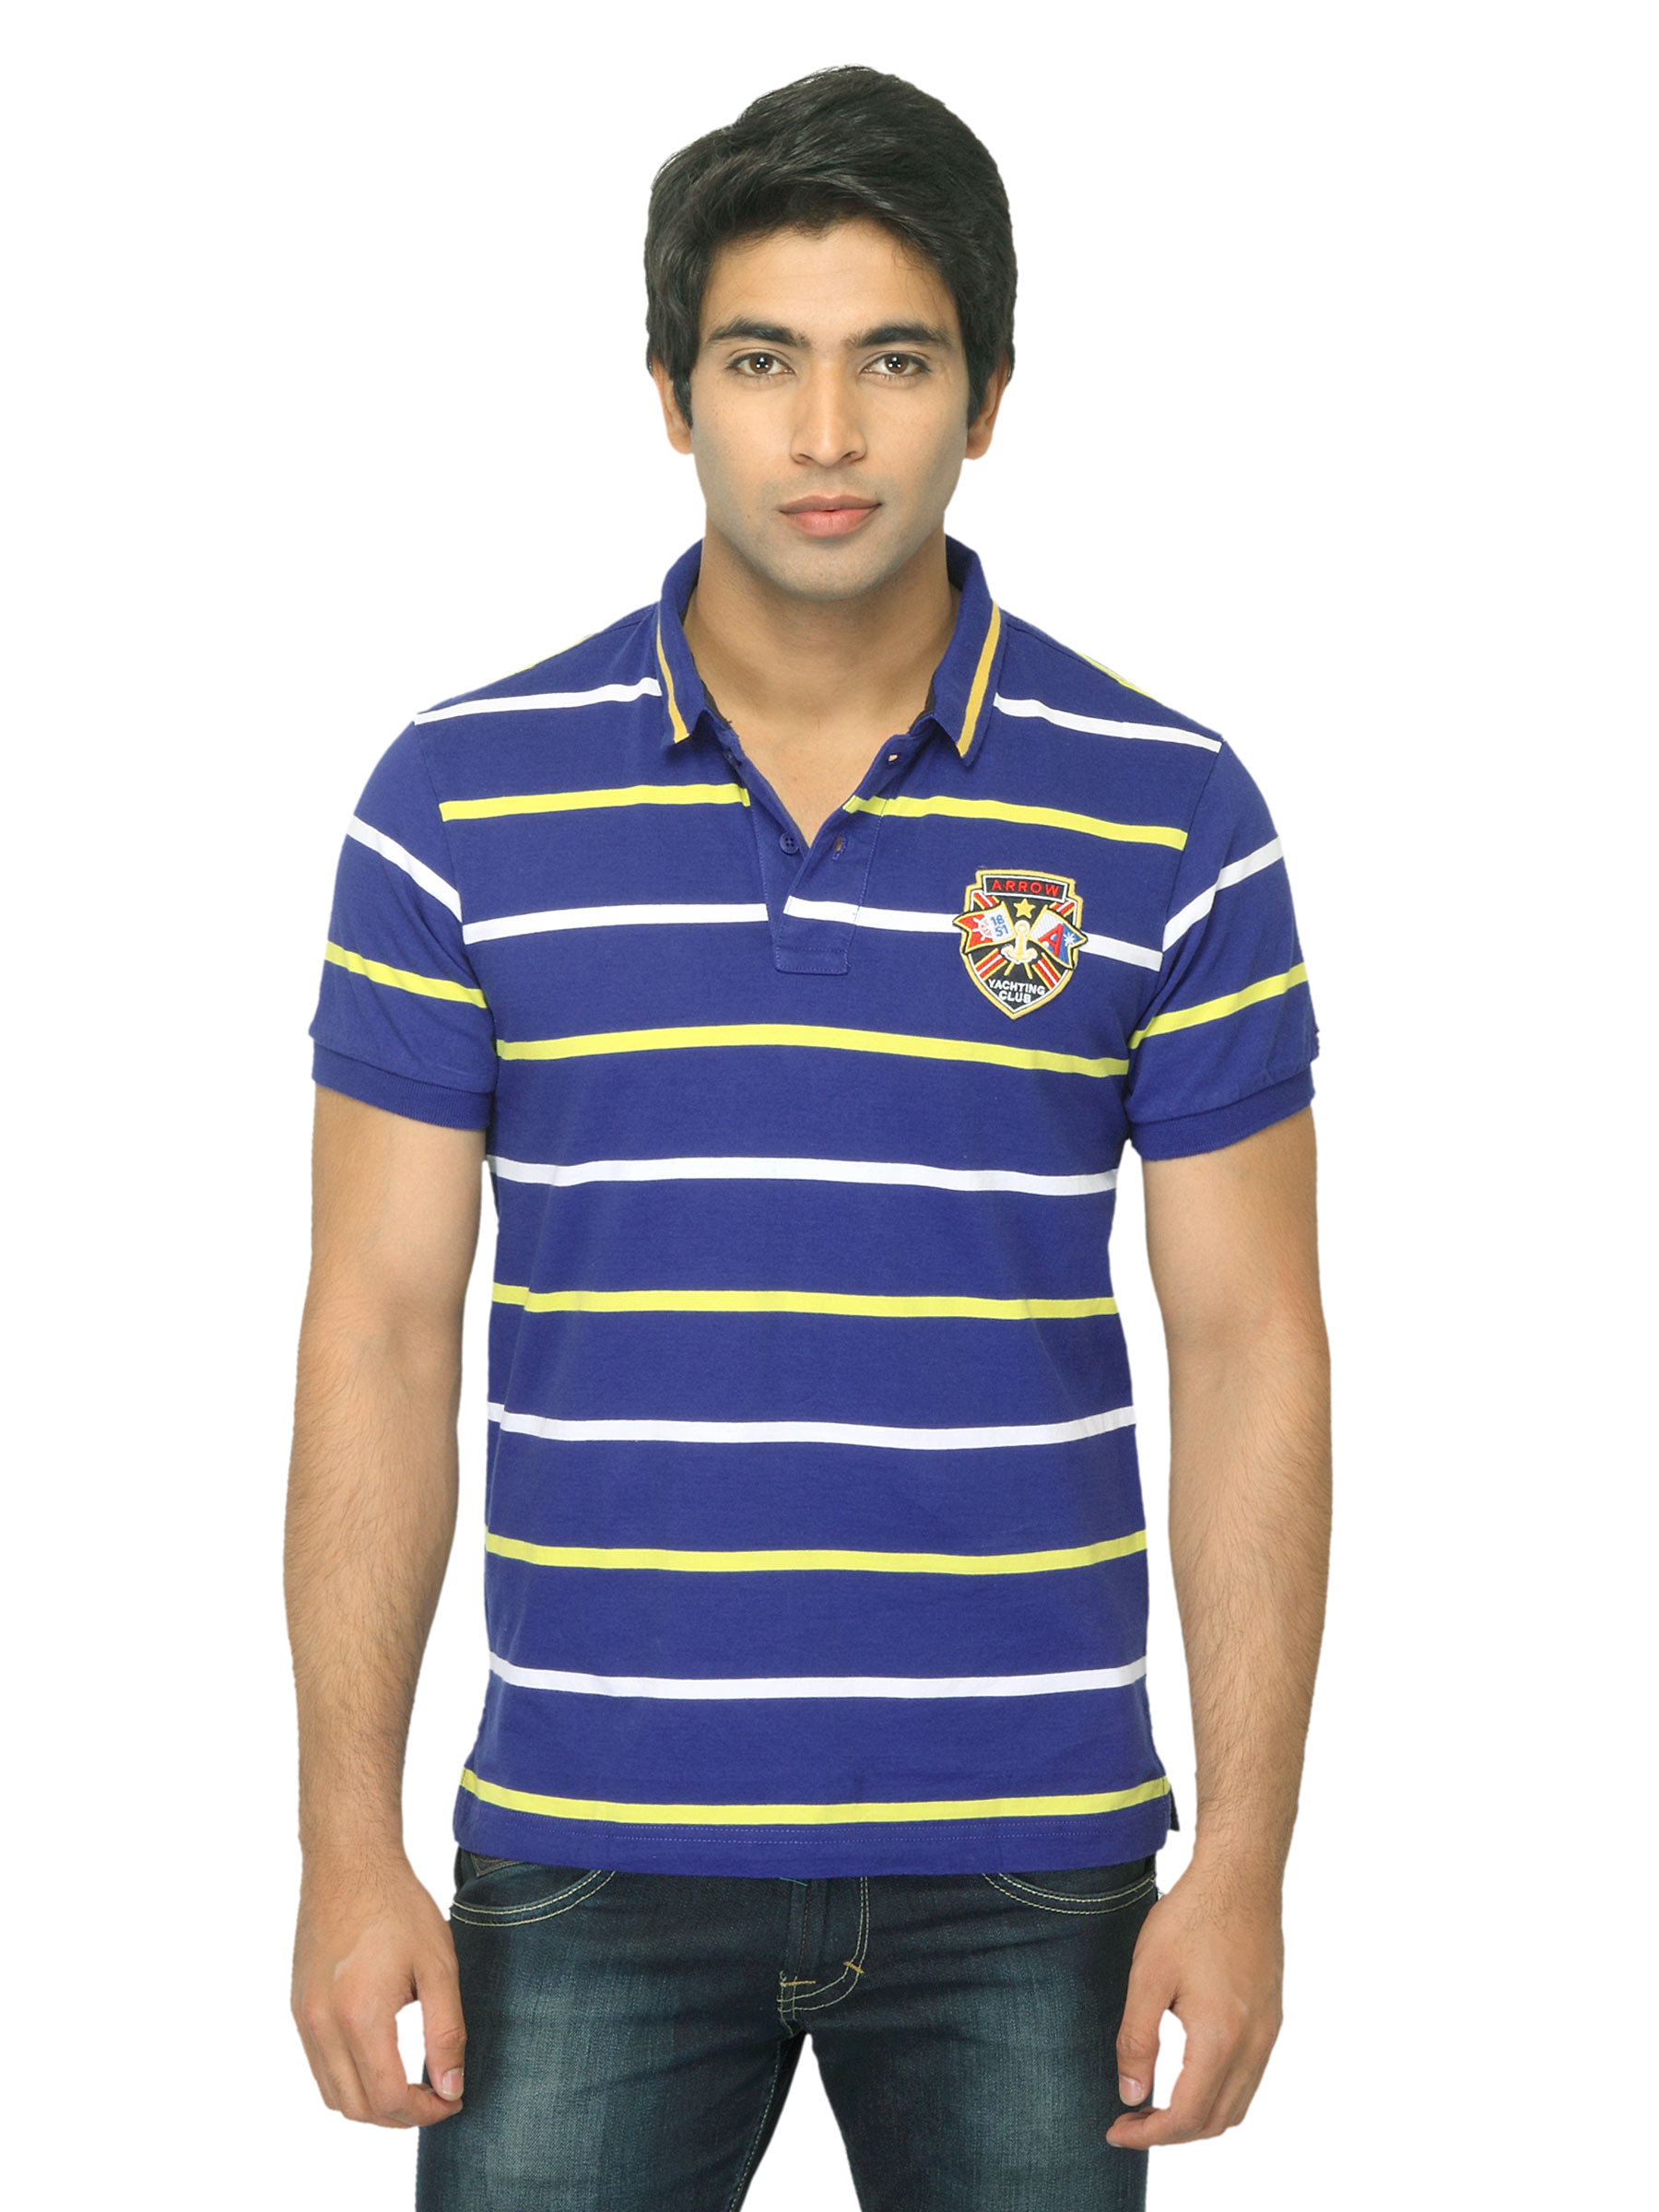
Arrow Sport Men Striped Blue Polo T-shirt
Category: Apparel / Topwear / Tshirts
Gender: Men
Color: Blue
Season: Summer 2012
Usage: Casual